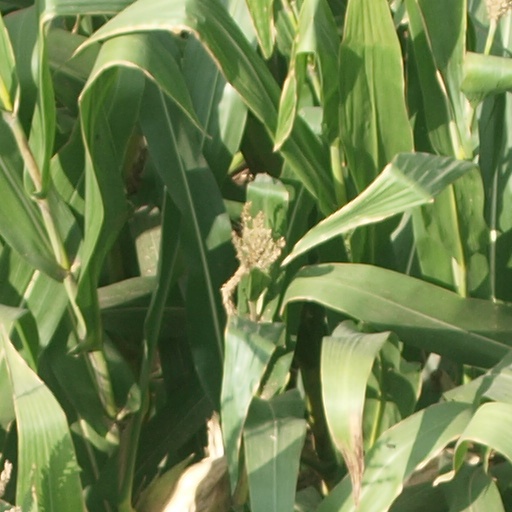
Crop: maize; corn